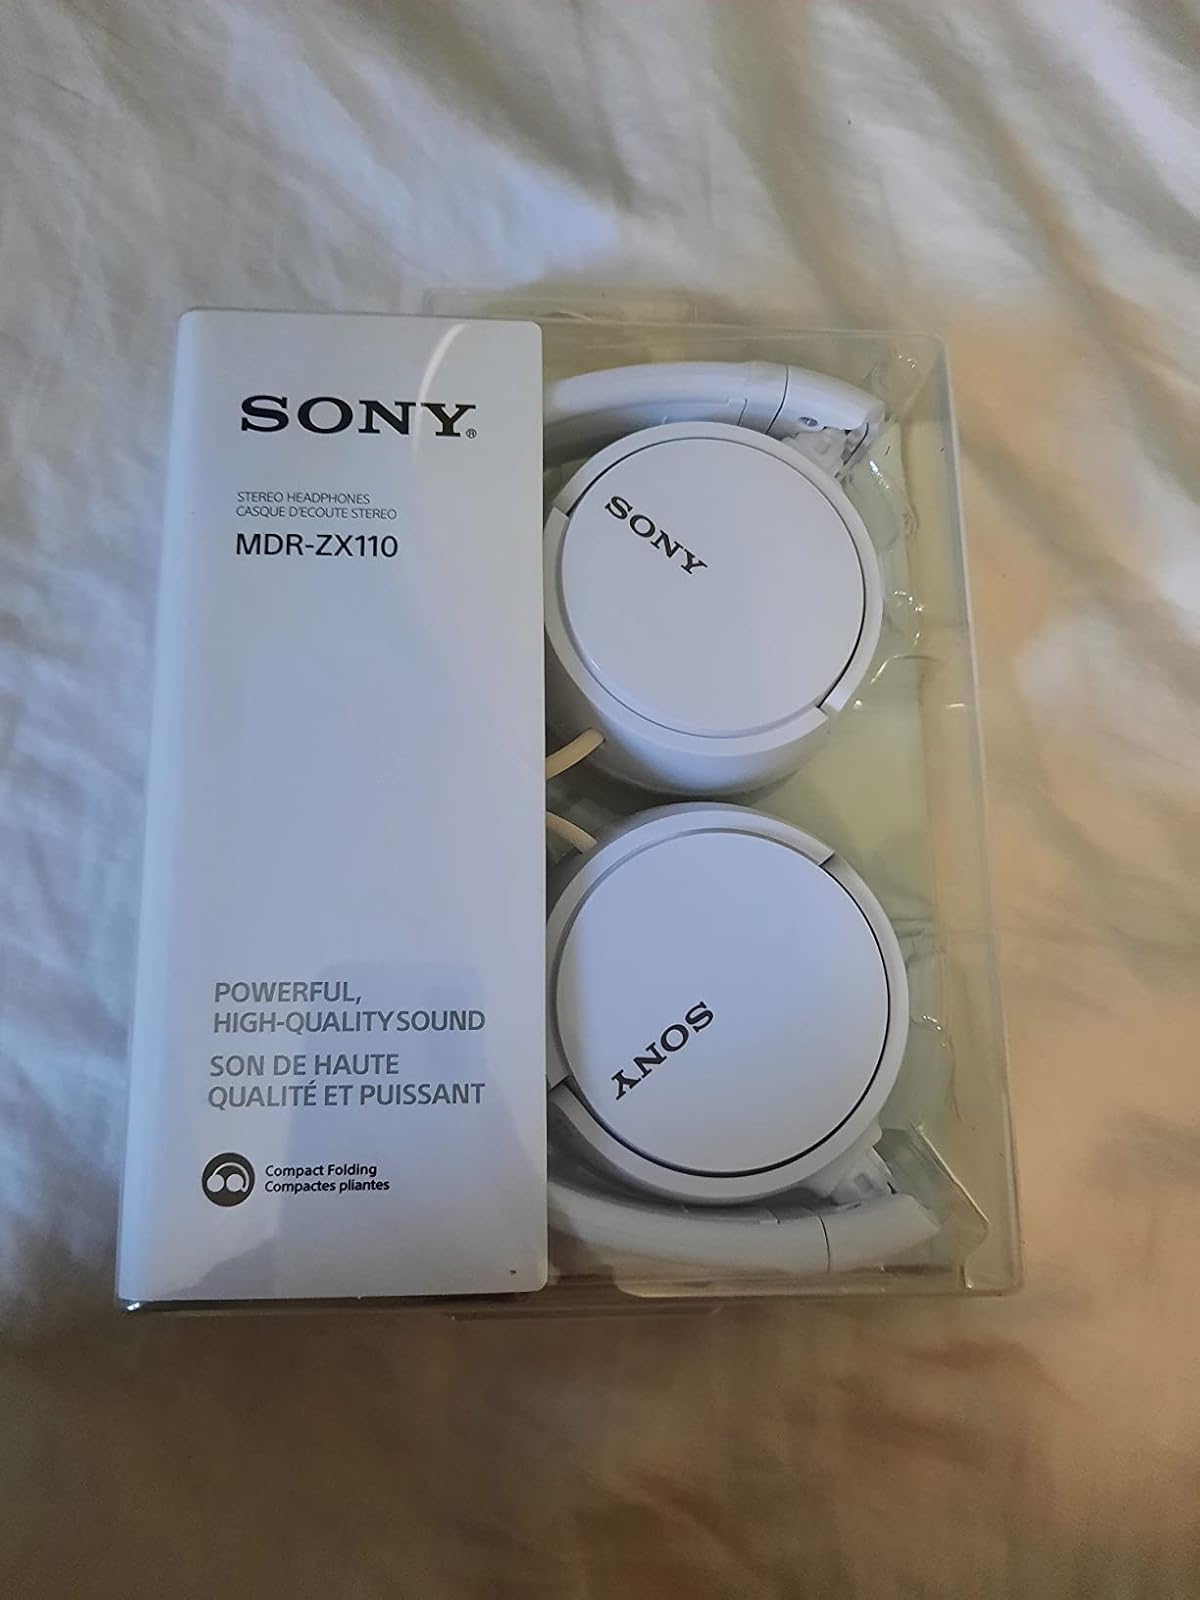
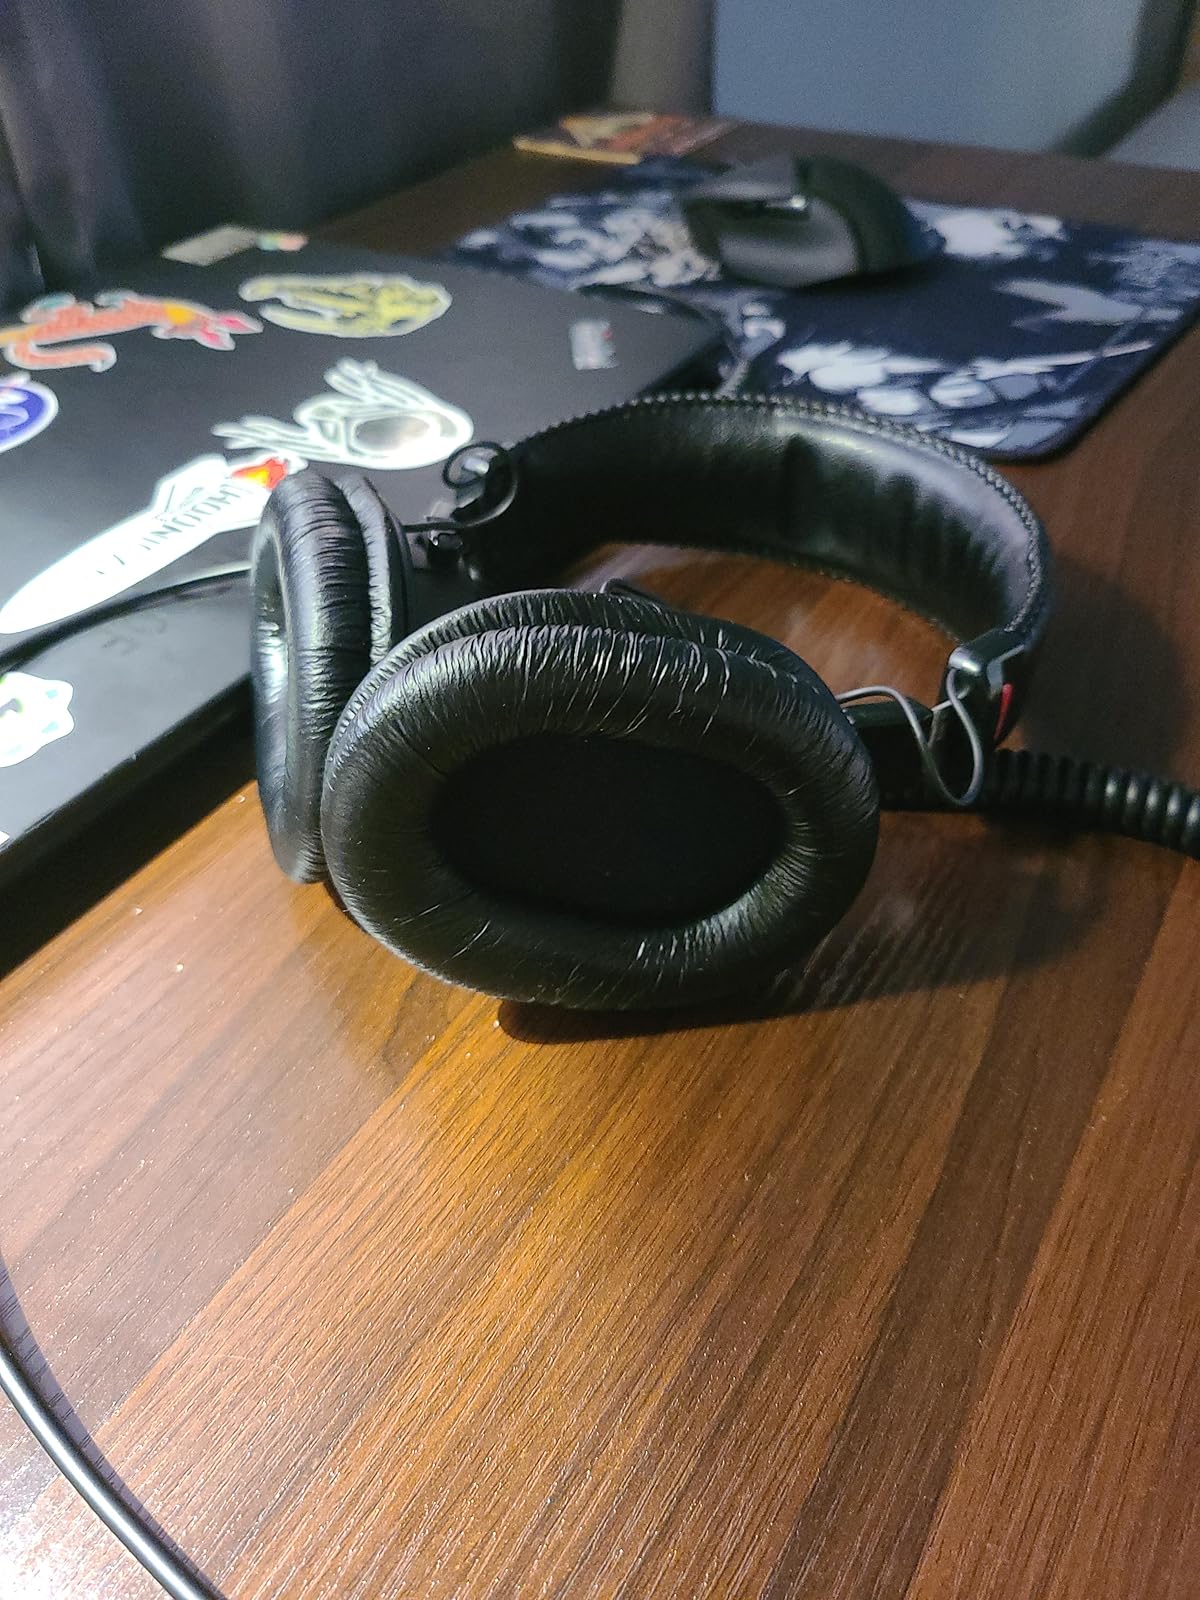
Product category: headphones
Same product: no